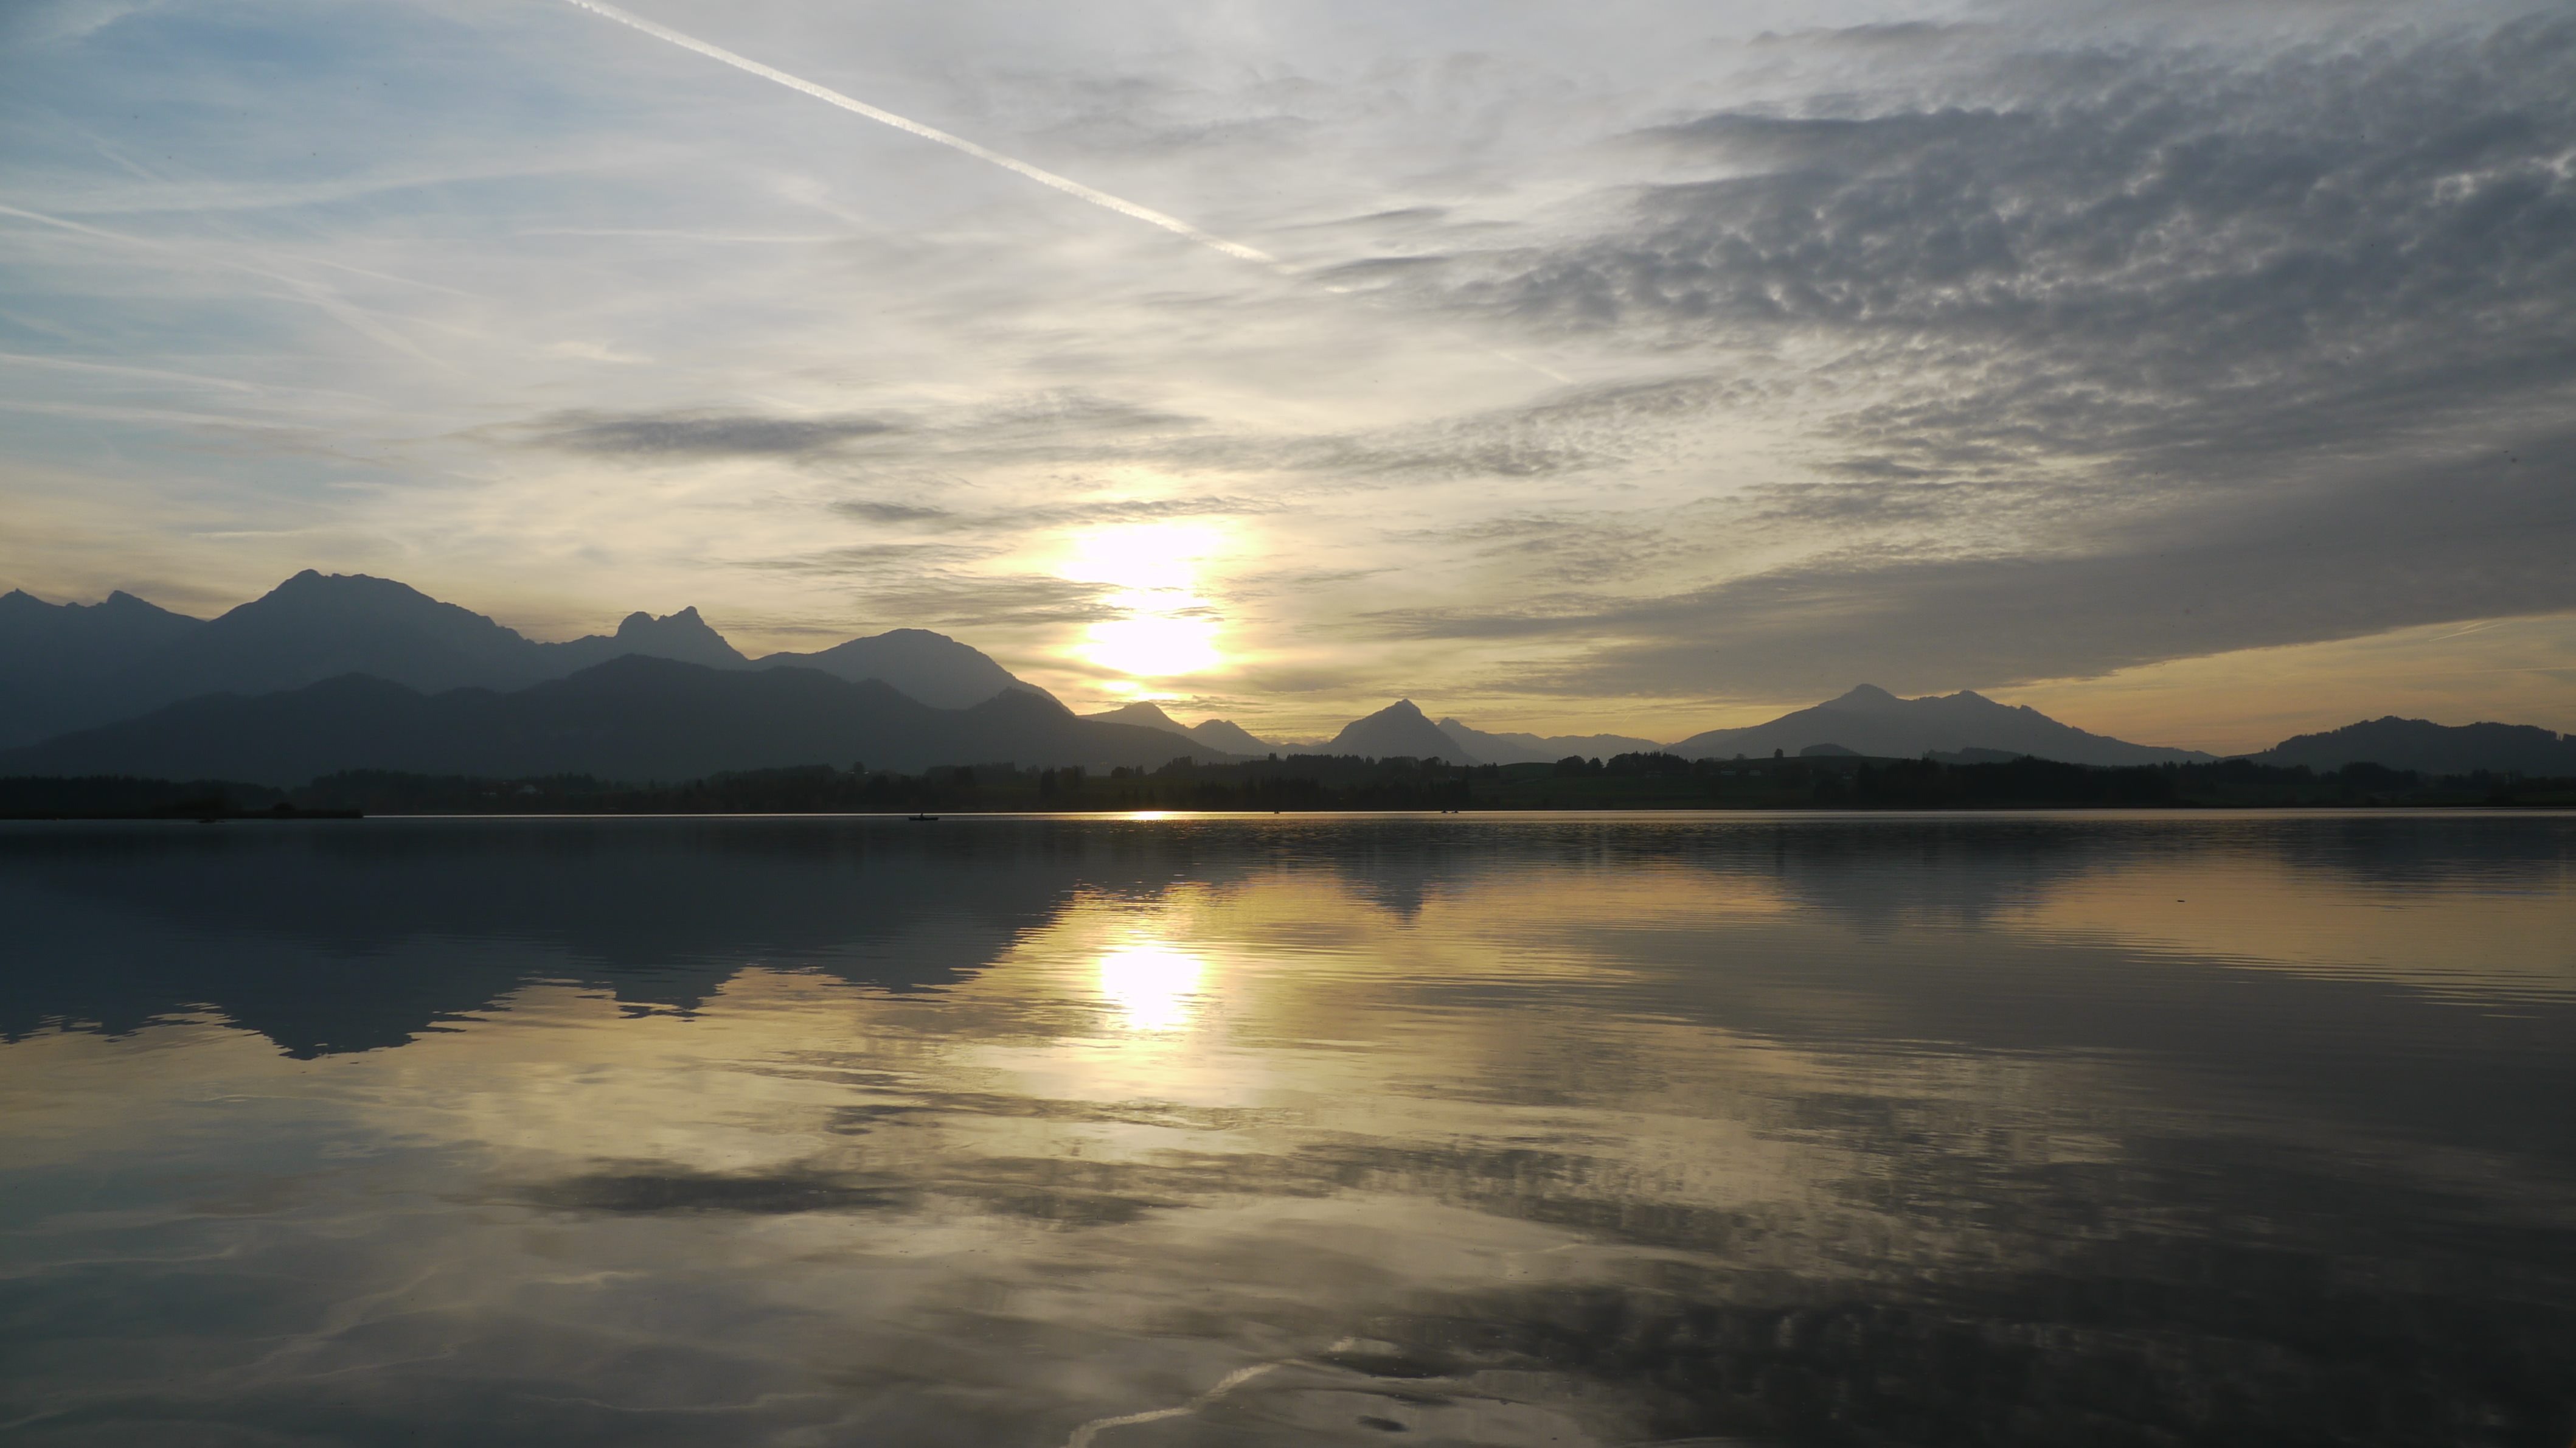
landscape, sea, water, horizon, mountain, cloud, sky, sun, sunrise, sunset, sunlight, morning, lake, dawn, river, dusk, evening, reflection, reservoir, highland, body of water, mountains, loch, afterglow, mountain panorama, atmospheric phenomenon